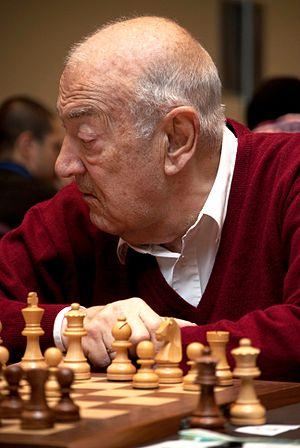
Viktor Lvovitch Kortchnoï, né le 23 mars 1931 à Leningrad, et mort le 6 juin 2016 à Wohlen, est un joueur d’échecs soviétique puis suisse. Il obtint l'asile politique de la Suisse en 1978, puis la nationalité suisse en 1992. Après sa défection de l'Union soviétique en 1976, Kortchnoï disputa deux matchs de championnat du monde d'échecs — en 1978 et en 1981 — et perdit à chaque fois contre le numéro un soviétique Anatoli Karpov, de vingt ans son cadet.